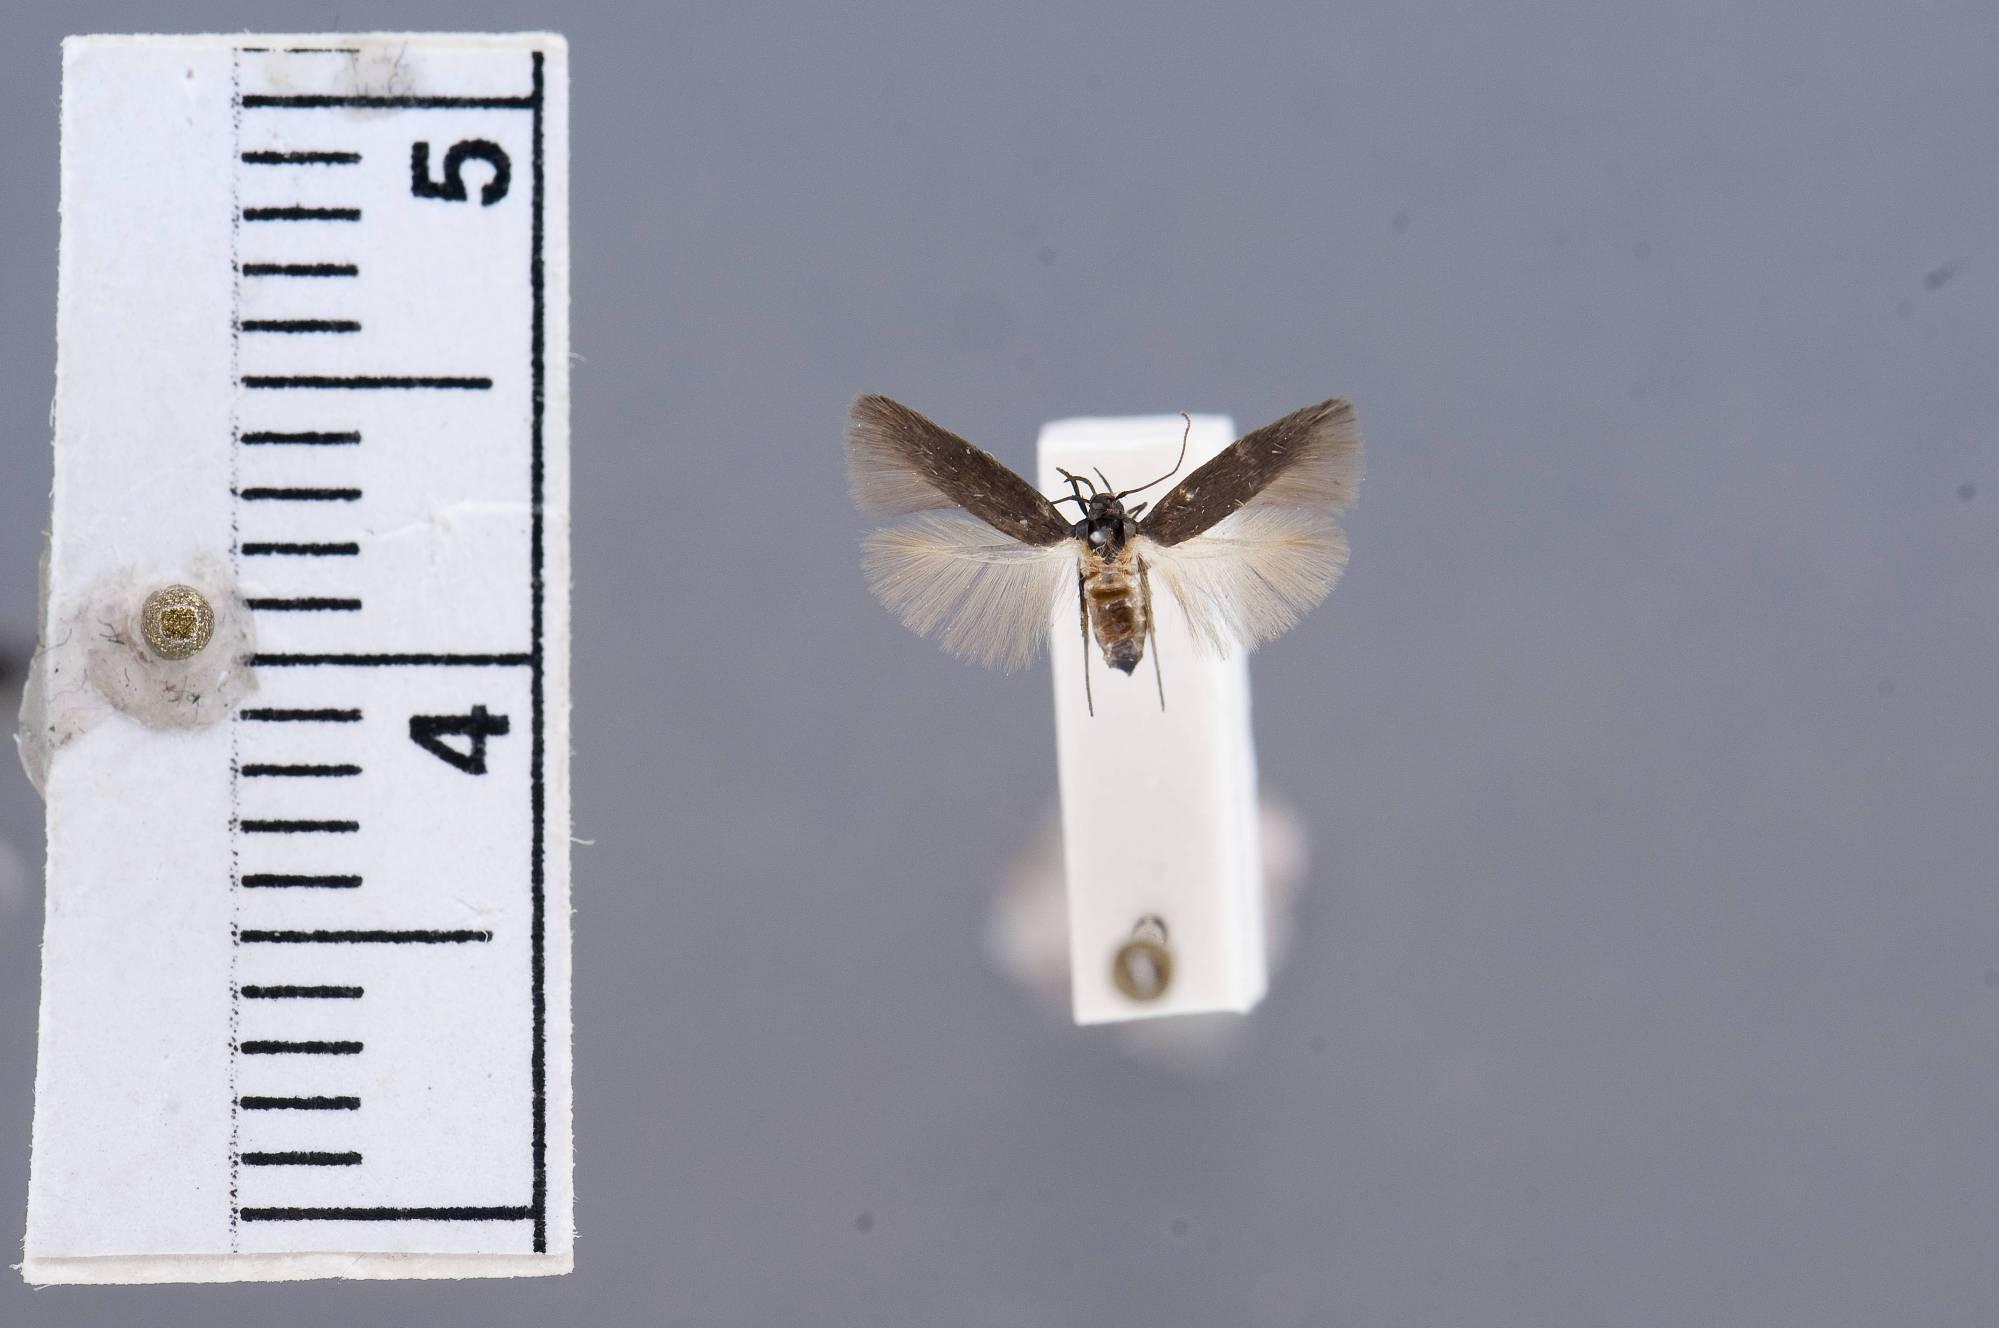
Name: Periploca juniperi
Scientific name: Periploca juniperi Hodges, 1978
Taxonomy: Animalia, Arthropoda, Insecta, Lepidoptera, Glossata, Cosmopterigidae, Chrysopeleiinae
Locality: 6 miles Northwest of Newcastle, Weston, Wyoming, United States
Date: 23 Jul 1965 and 3 Aug 1965